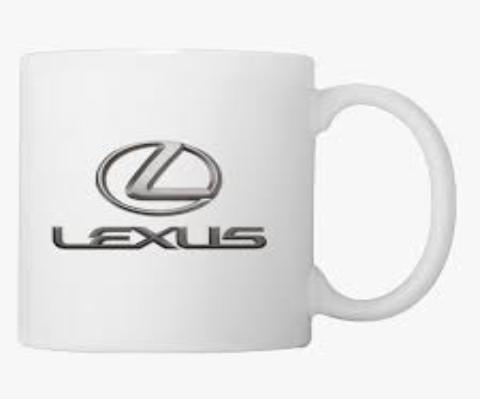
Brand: lexus-1
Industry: Transportation